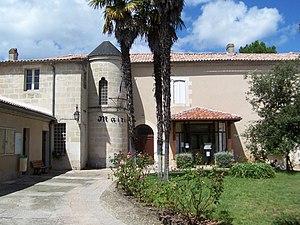
Mairie de Béguey (Gironde, France)
Béguey est une commune du Sud-Ouest de la France, située dans le département de la Gironde, en région Nouvelle-Aquitaine.